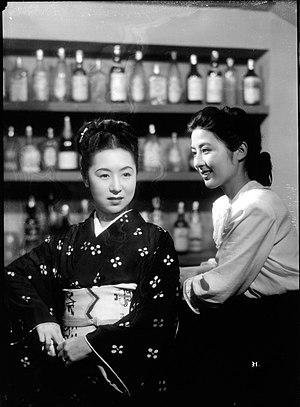
Kinuyo Tanaka, née à Shimonoseki le 29 novembre 1909 et morte à Tokyo le 21 mars 1977, est une actrice et réalisatrice japonaise.
Kyōko Kagawa, née le 5 décembre 1931, est une actrice japonaise.
Le Fard de Ginza est un film japonais réalisé par Mikio Naruse, sorti en 1951.